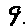
Label: 9